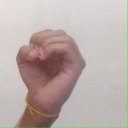
अक्षर: ऊ